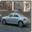
Label: automobile